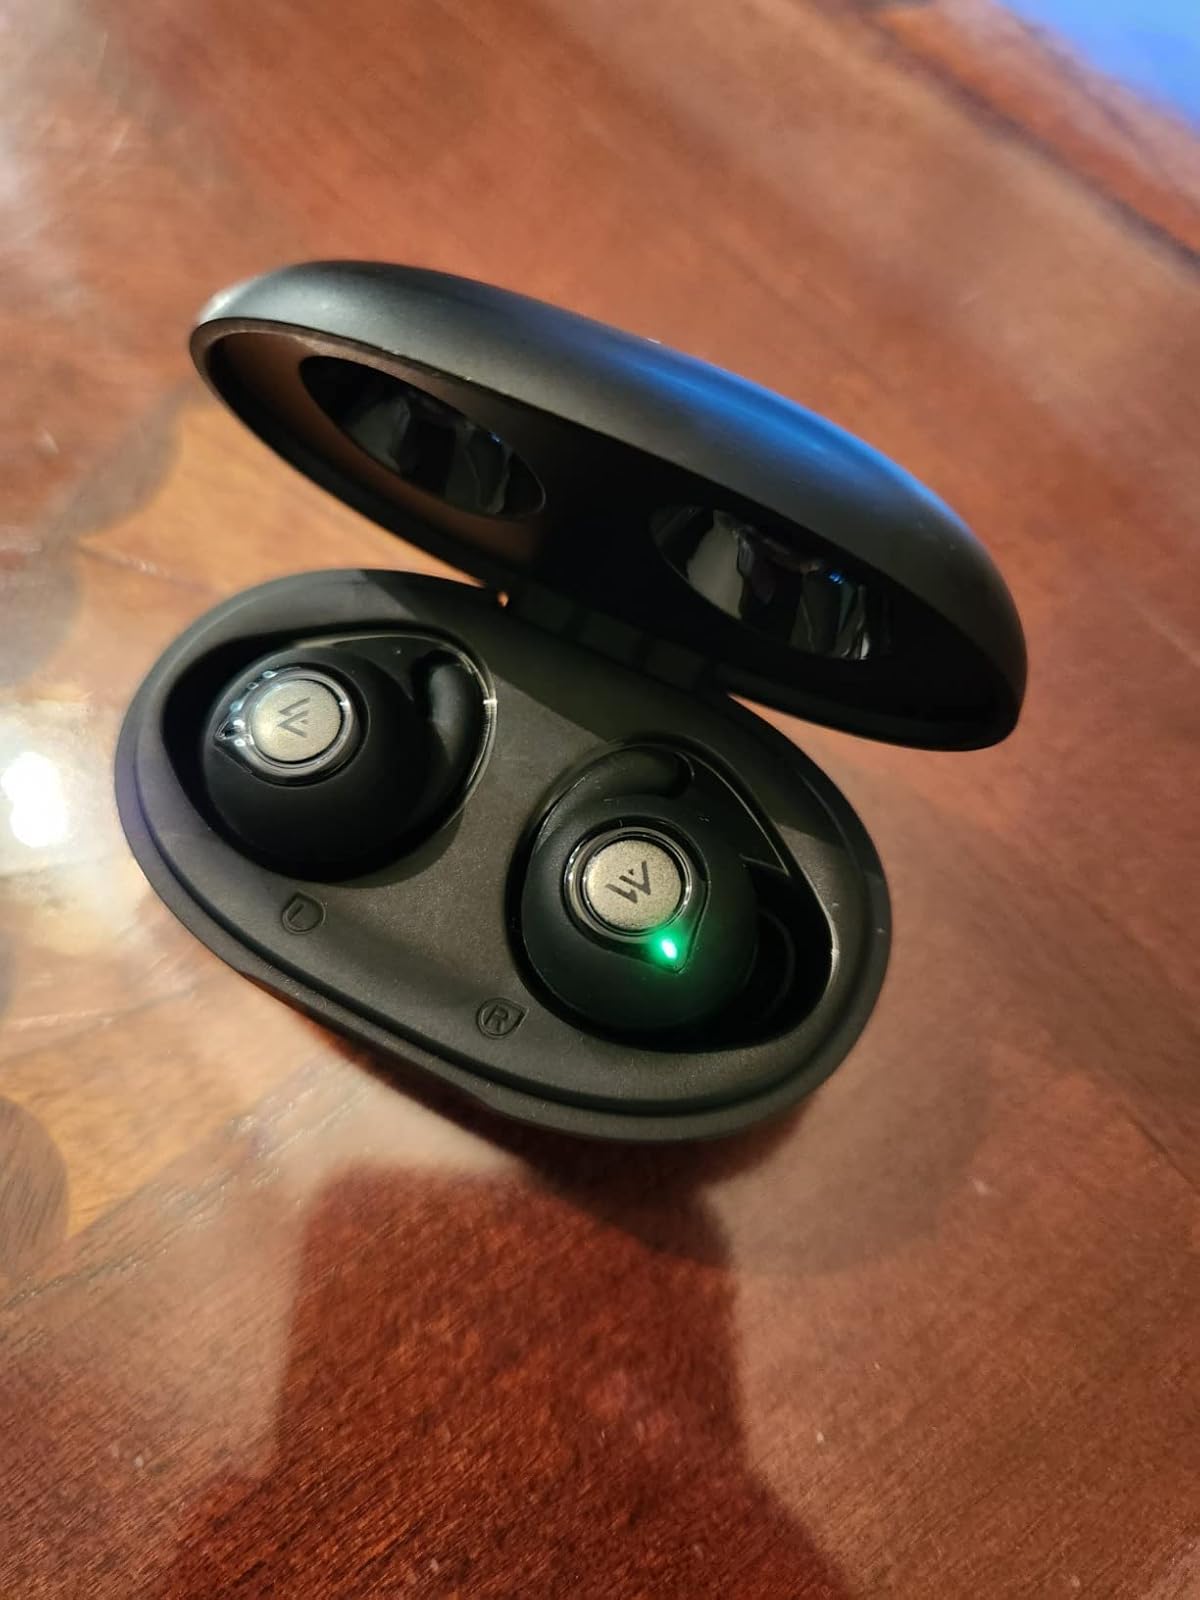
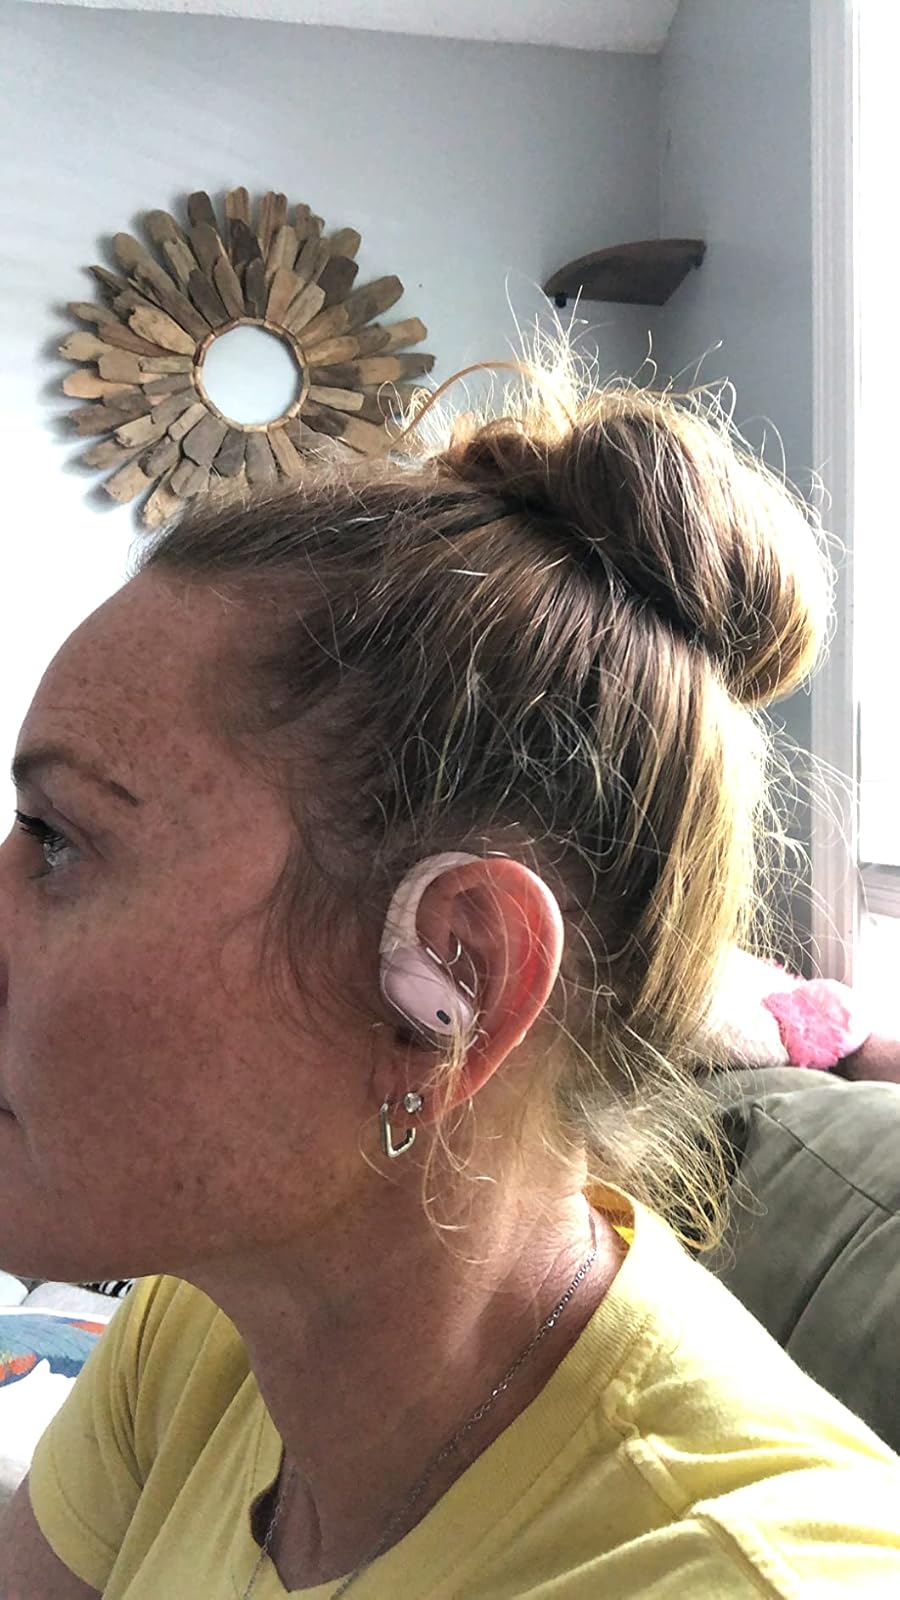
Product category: earbuds
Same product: no